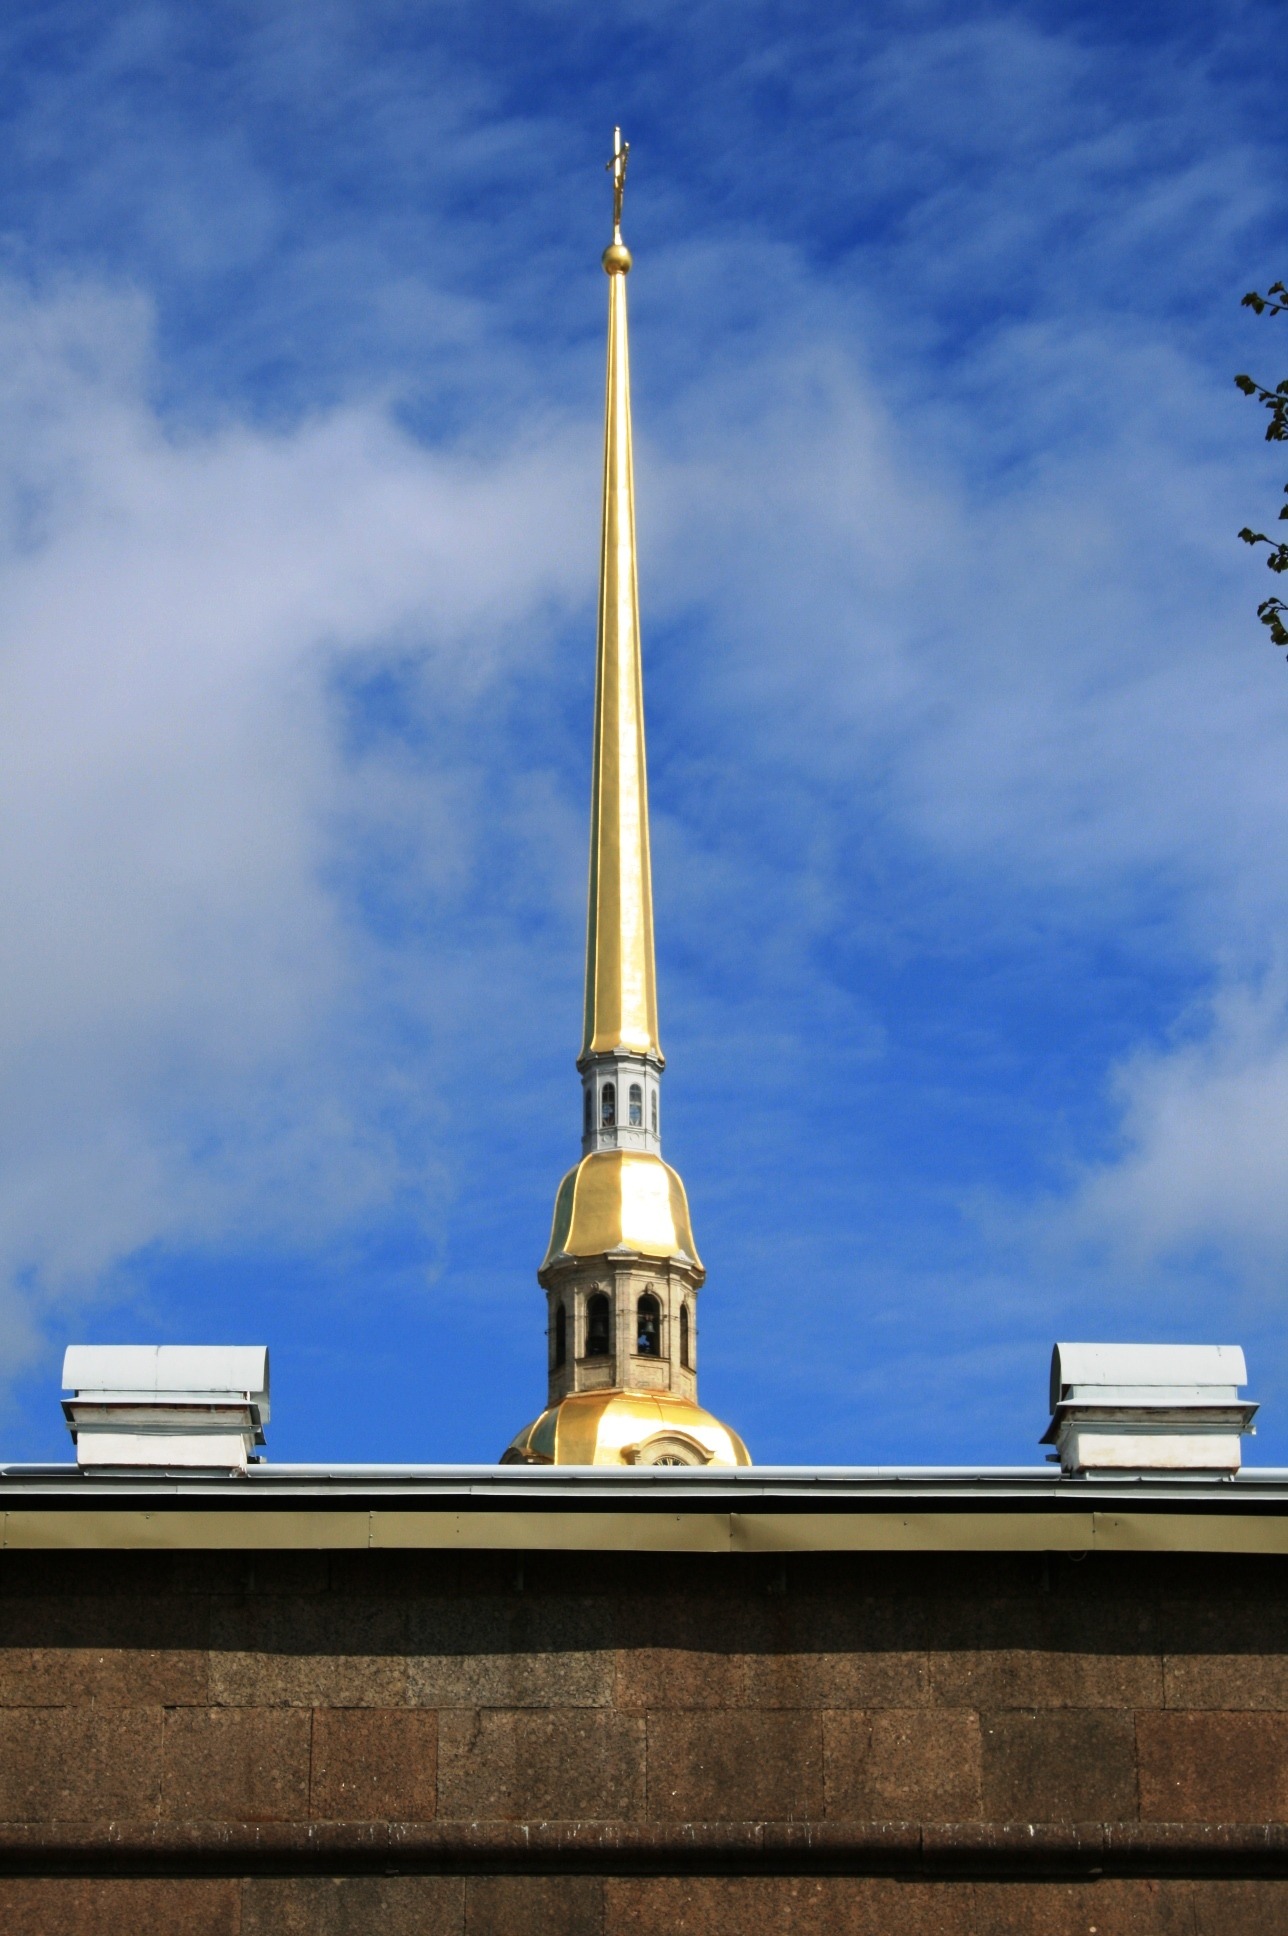
cloud, architecture, sky, building, skyscraper, wall, monument, tower, brown, landmark, blue, cathedral, place of worship, bell tower, fortress, gold, spire, steeple, obelisk, granite, strong